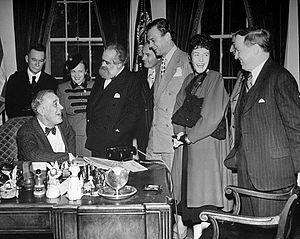
Van Wyck Brooks était un historien, biographe et critique littéraire américain. Il obtient le prix Pulitzer d'histoire en 1937 pour son ouvrage The Flowering of New England, 1815-1865, publié l’année précédente.